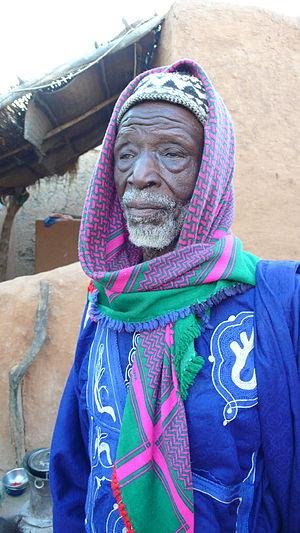
Vieil homme soninké, marché de Selibaby, Guidimakha, Mauritanie Slovenčina: Starý muž z etnika Soninké, trh v Selibaby, Guidimakha, Mauritánia
Les Soninkés sont un peuple présent en Afrique de l'Ouest sahélienne, établi principalement au Mali le long de la frontière mauritanienne, ainsi qu'au Sénégal, en Mauritanie, en Gambie et en Guinée-Bissau. Ils font culturellement partie du groupe mandé de par leur langue, le soninké, mais forment un groupe ethnique à part entière.
La culture de la Mauritanie, pays d’Afrique du Nord-Ouest, désigne d'abord les pratiques culturelles observables de ses 4 000 000 d'habitants.